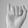
ASL letter: I